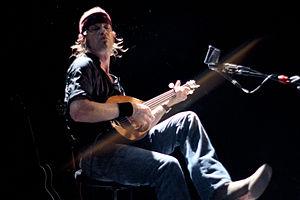
Le Denver Sound est une expression désignant l'ensemble des groupes et artistes issus de la scène de Denver et ses alentours au Colorado aux États-Unis se produisant depuis les années 1990. Ce style musical est une fusion des genres country et country alternative, American Gothic, folk, garage rock, americana et gospel. Ce mouvement est soutenu par le label Alternative Tentacles basé à San Francisco et ainsi que par un producteur local Bob Ferbrache. Les deux principales figures du Denver Sound sont David Eugene Edwards et Jay Munly.
David Eugene Edwards est un auteur-compositeur-interprète américain né en 1968 à Englewood dans le Colorado. Leader des groupes de musique 16 Horsepower et Wovenhand, il fait partie du mouvement rock issu de Denver, appelé le Denver Sound.